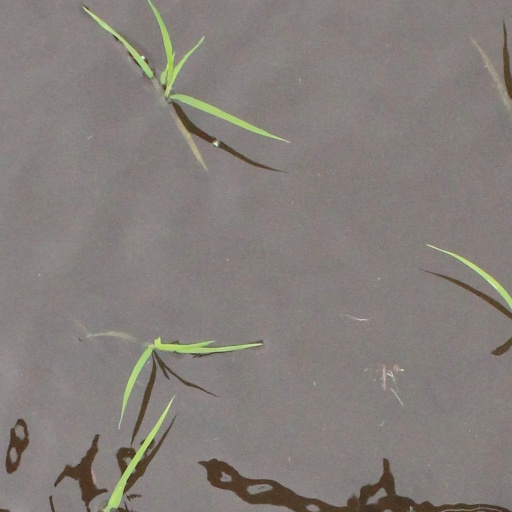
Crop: rice